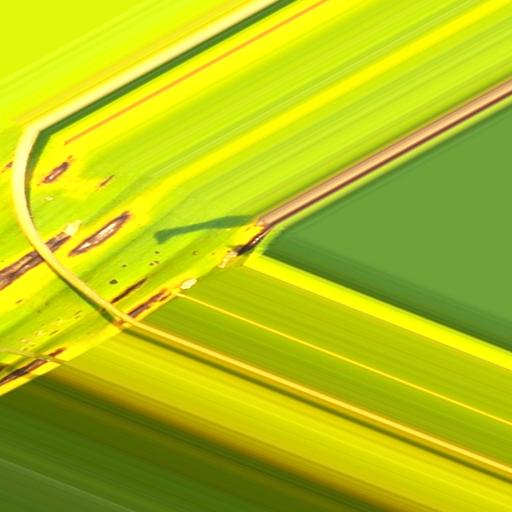
Label: yellow_sigatoka